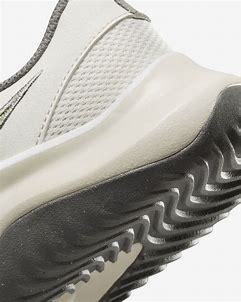
Brand: Nike
Model: Legend Essential 3 Next Nature